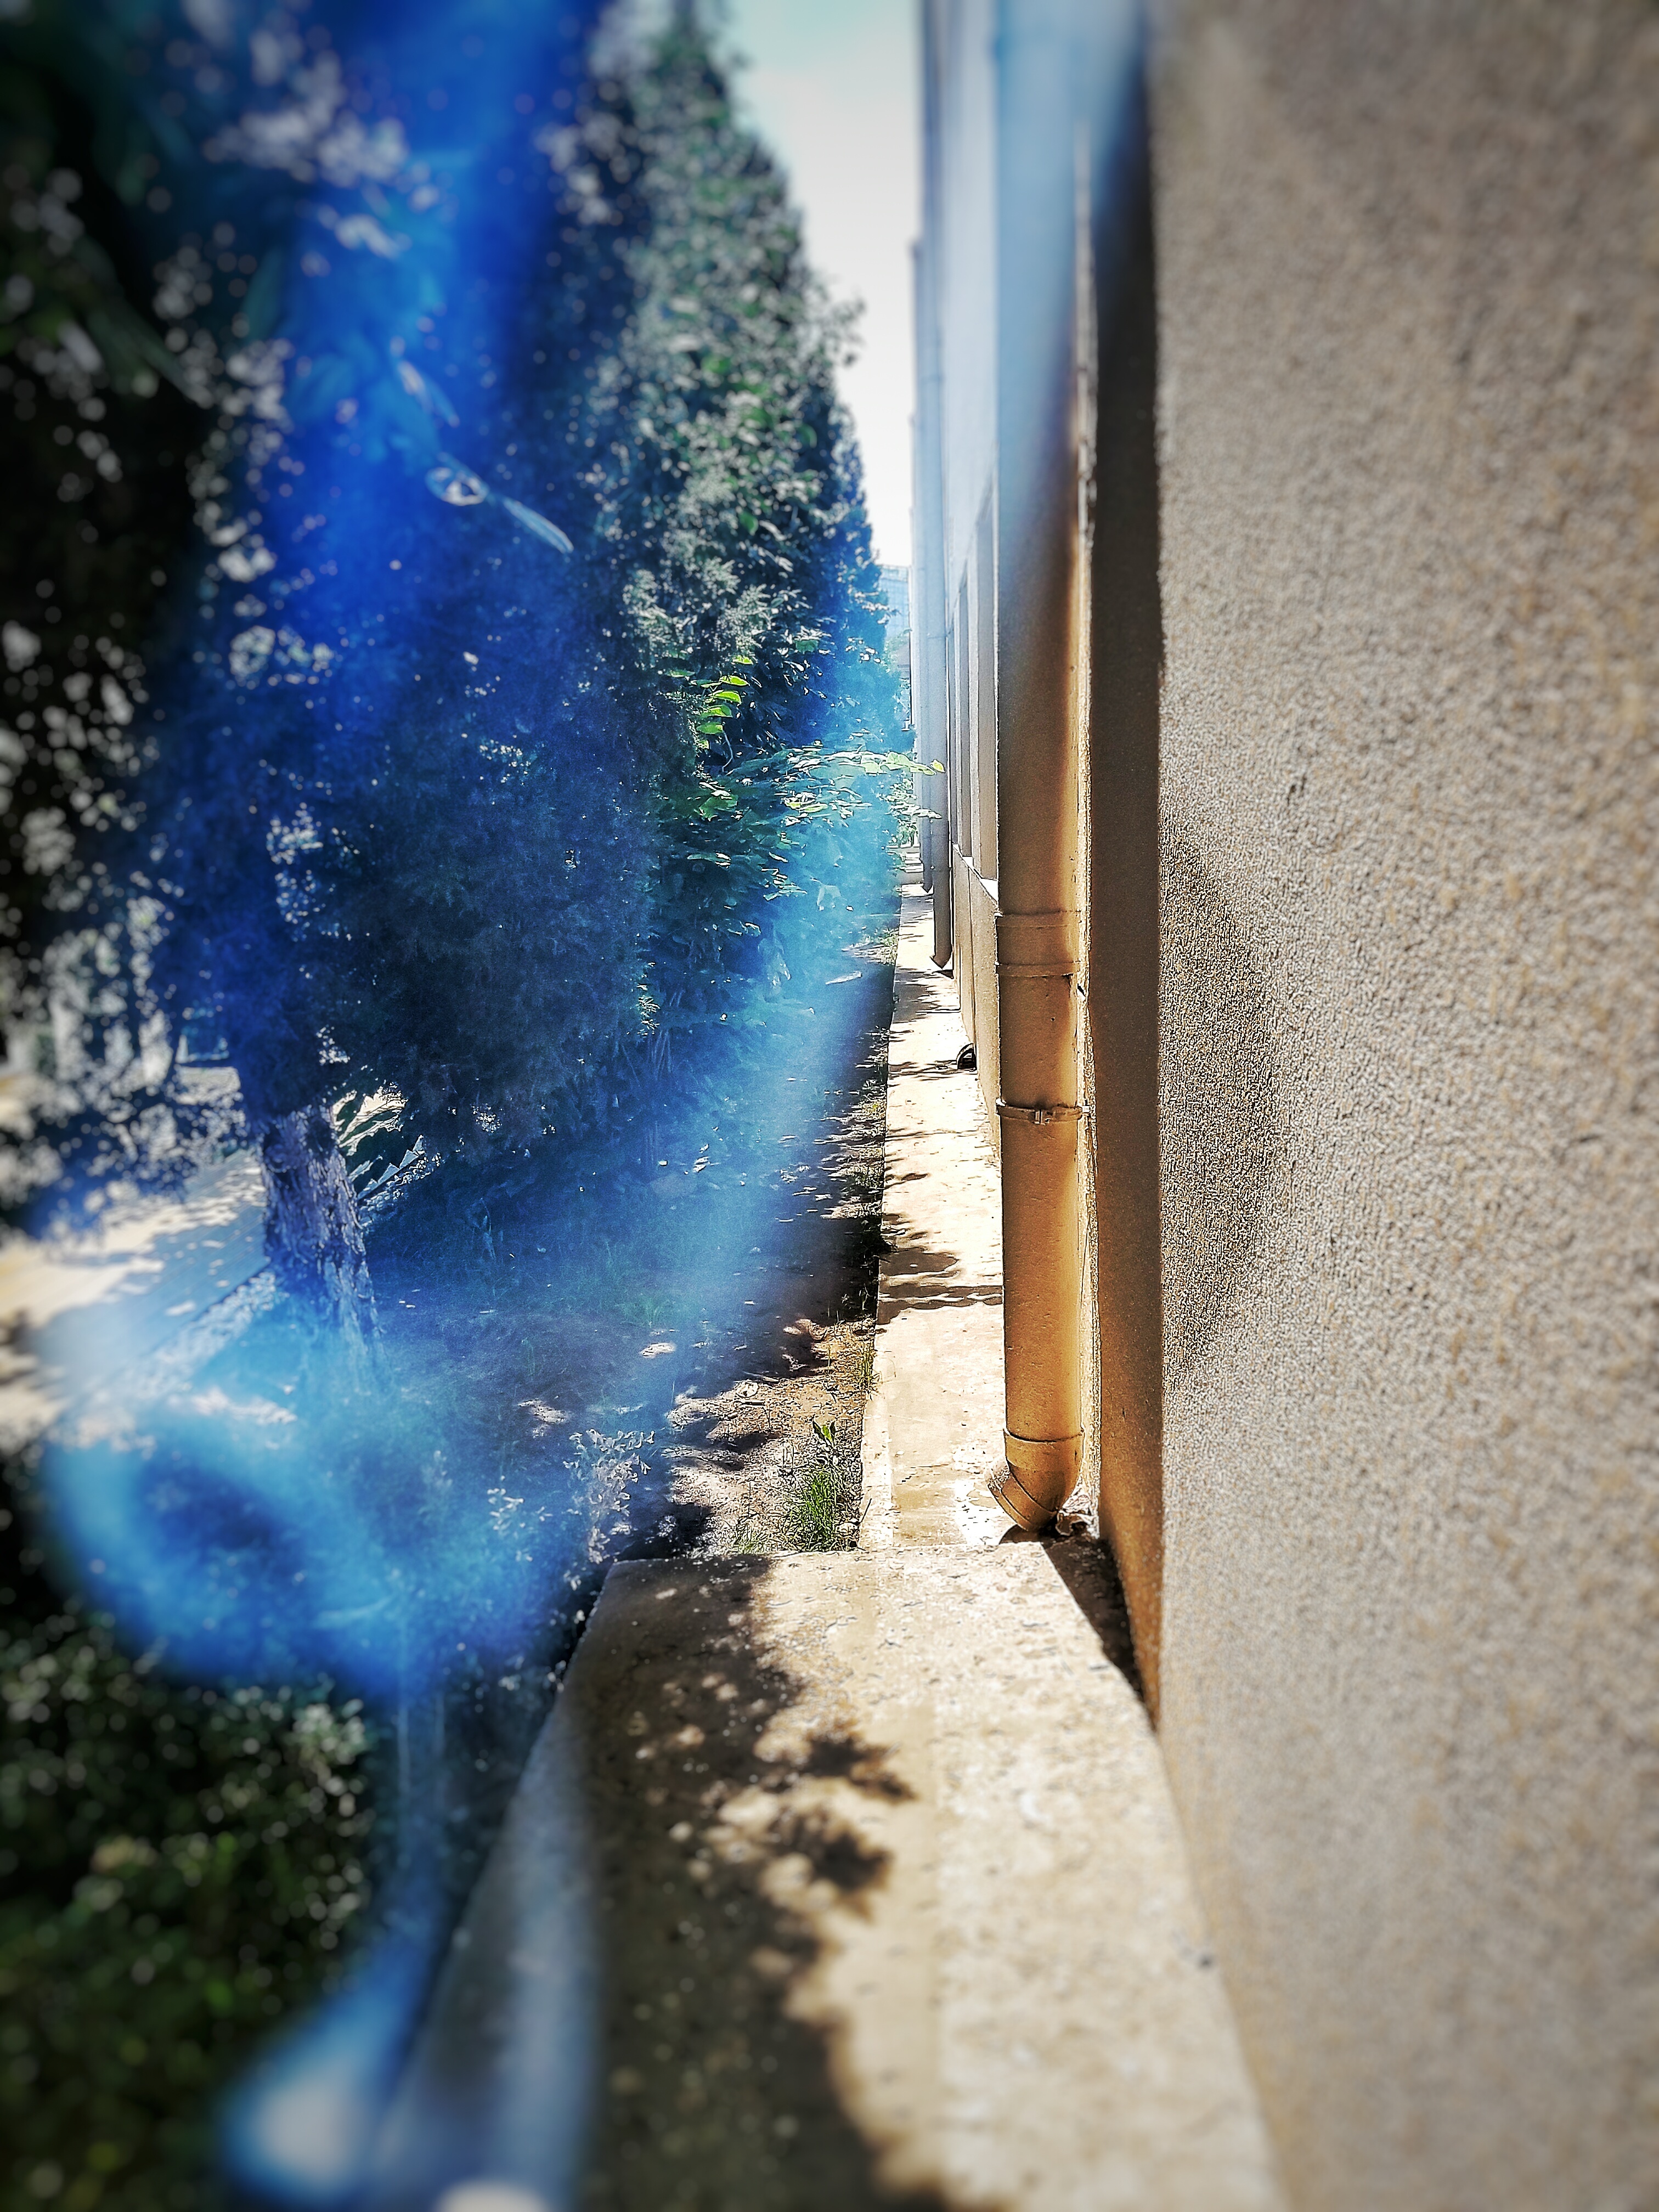
water, winter, light, sunlight, reflection, color, blue, season, close up, freezing